Hubbell Center

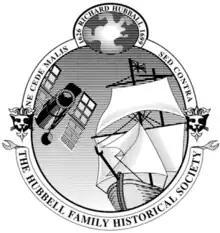
The Hubble Family Historical Society

The Hubbell Center is a tax-exempt not-for-profit corporation under Section 501(c)(3) of the Internal Revenue Code. Its mission is to preserve, protect, and display the history and artifacts of the descendants of Richard Hubball, and make them accessible to the family and others across the world. Richard Hubbell was born in 1626 in Bewdley, England, and since his arrival in the New Haven Colony, his descendants have migrated widely in the US and Canada, as well as many foreign countries. The inspiration for the Hubbell Center came about through discussion among Clifton Howells Hubbell, Donald Clayton Hubbell, James Windsor Hubbell, Jr., Jack Jerome Hubbell, and Harold Berresford Hubbell, Jr., a longtime Hubbell researcher and co-founder (with Donald Sidney Hubbell) of The Hubbell Family Historical Society (THFHS). The center is sustained through charitable contributions, and the facility in which the center is located is provided through the generosity of the James W. Hubbell, Jr. family of Des Moines, Iowa. The center also serves as the focal point for THFHS, which is associated with the center and provides financial support, structure and membership.